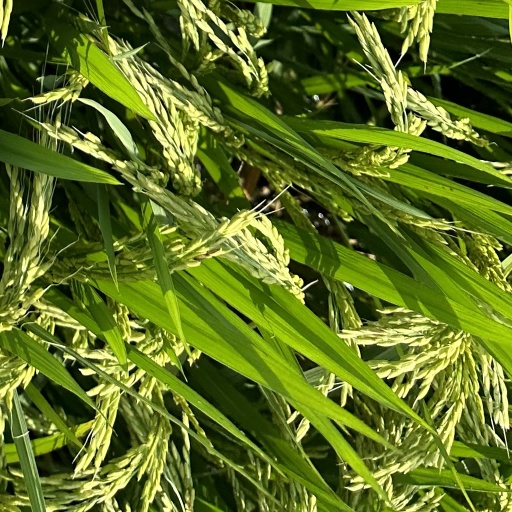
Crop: rice